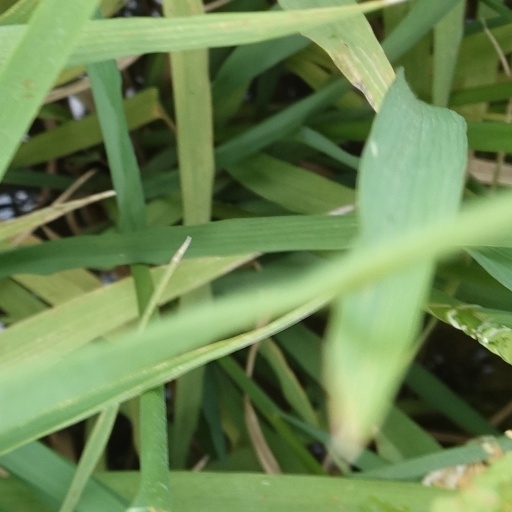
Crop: rice